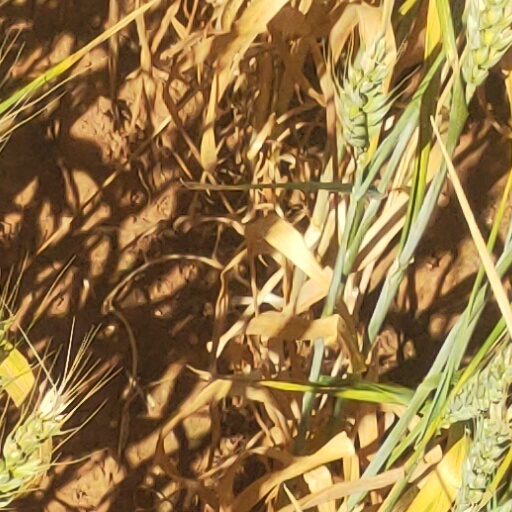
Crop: wheat